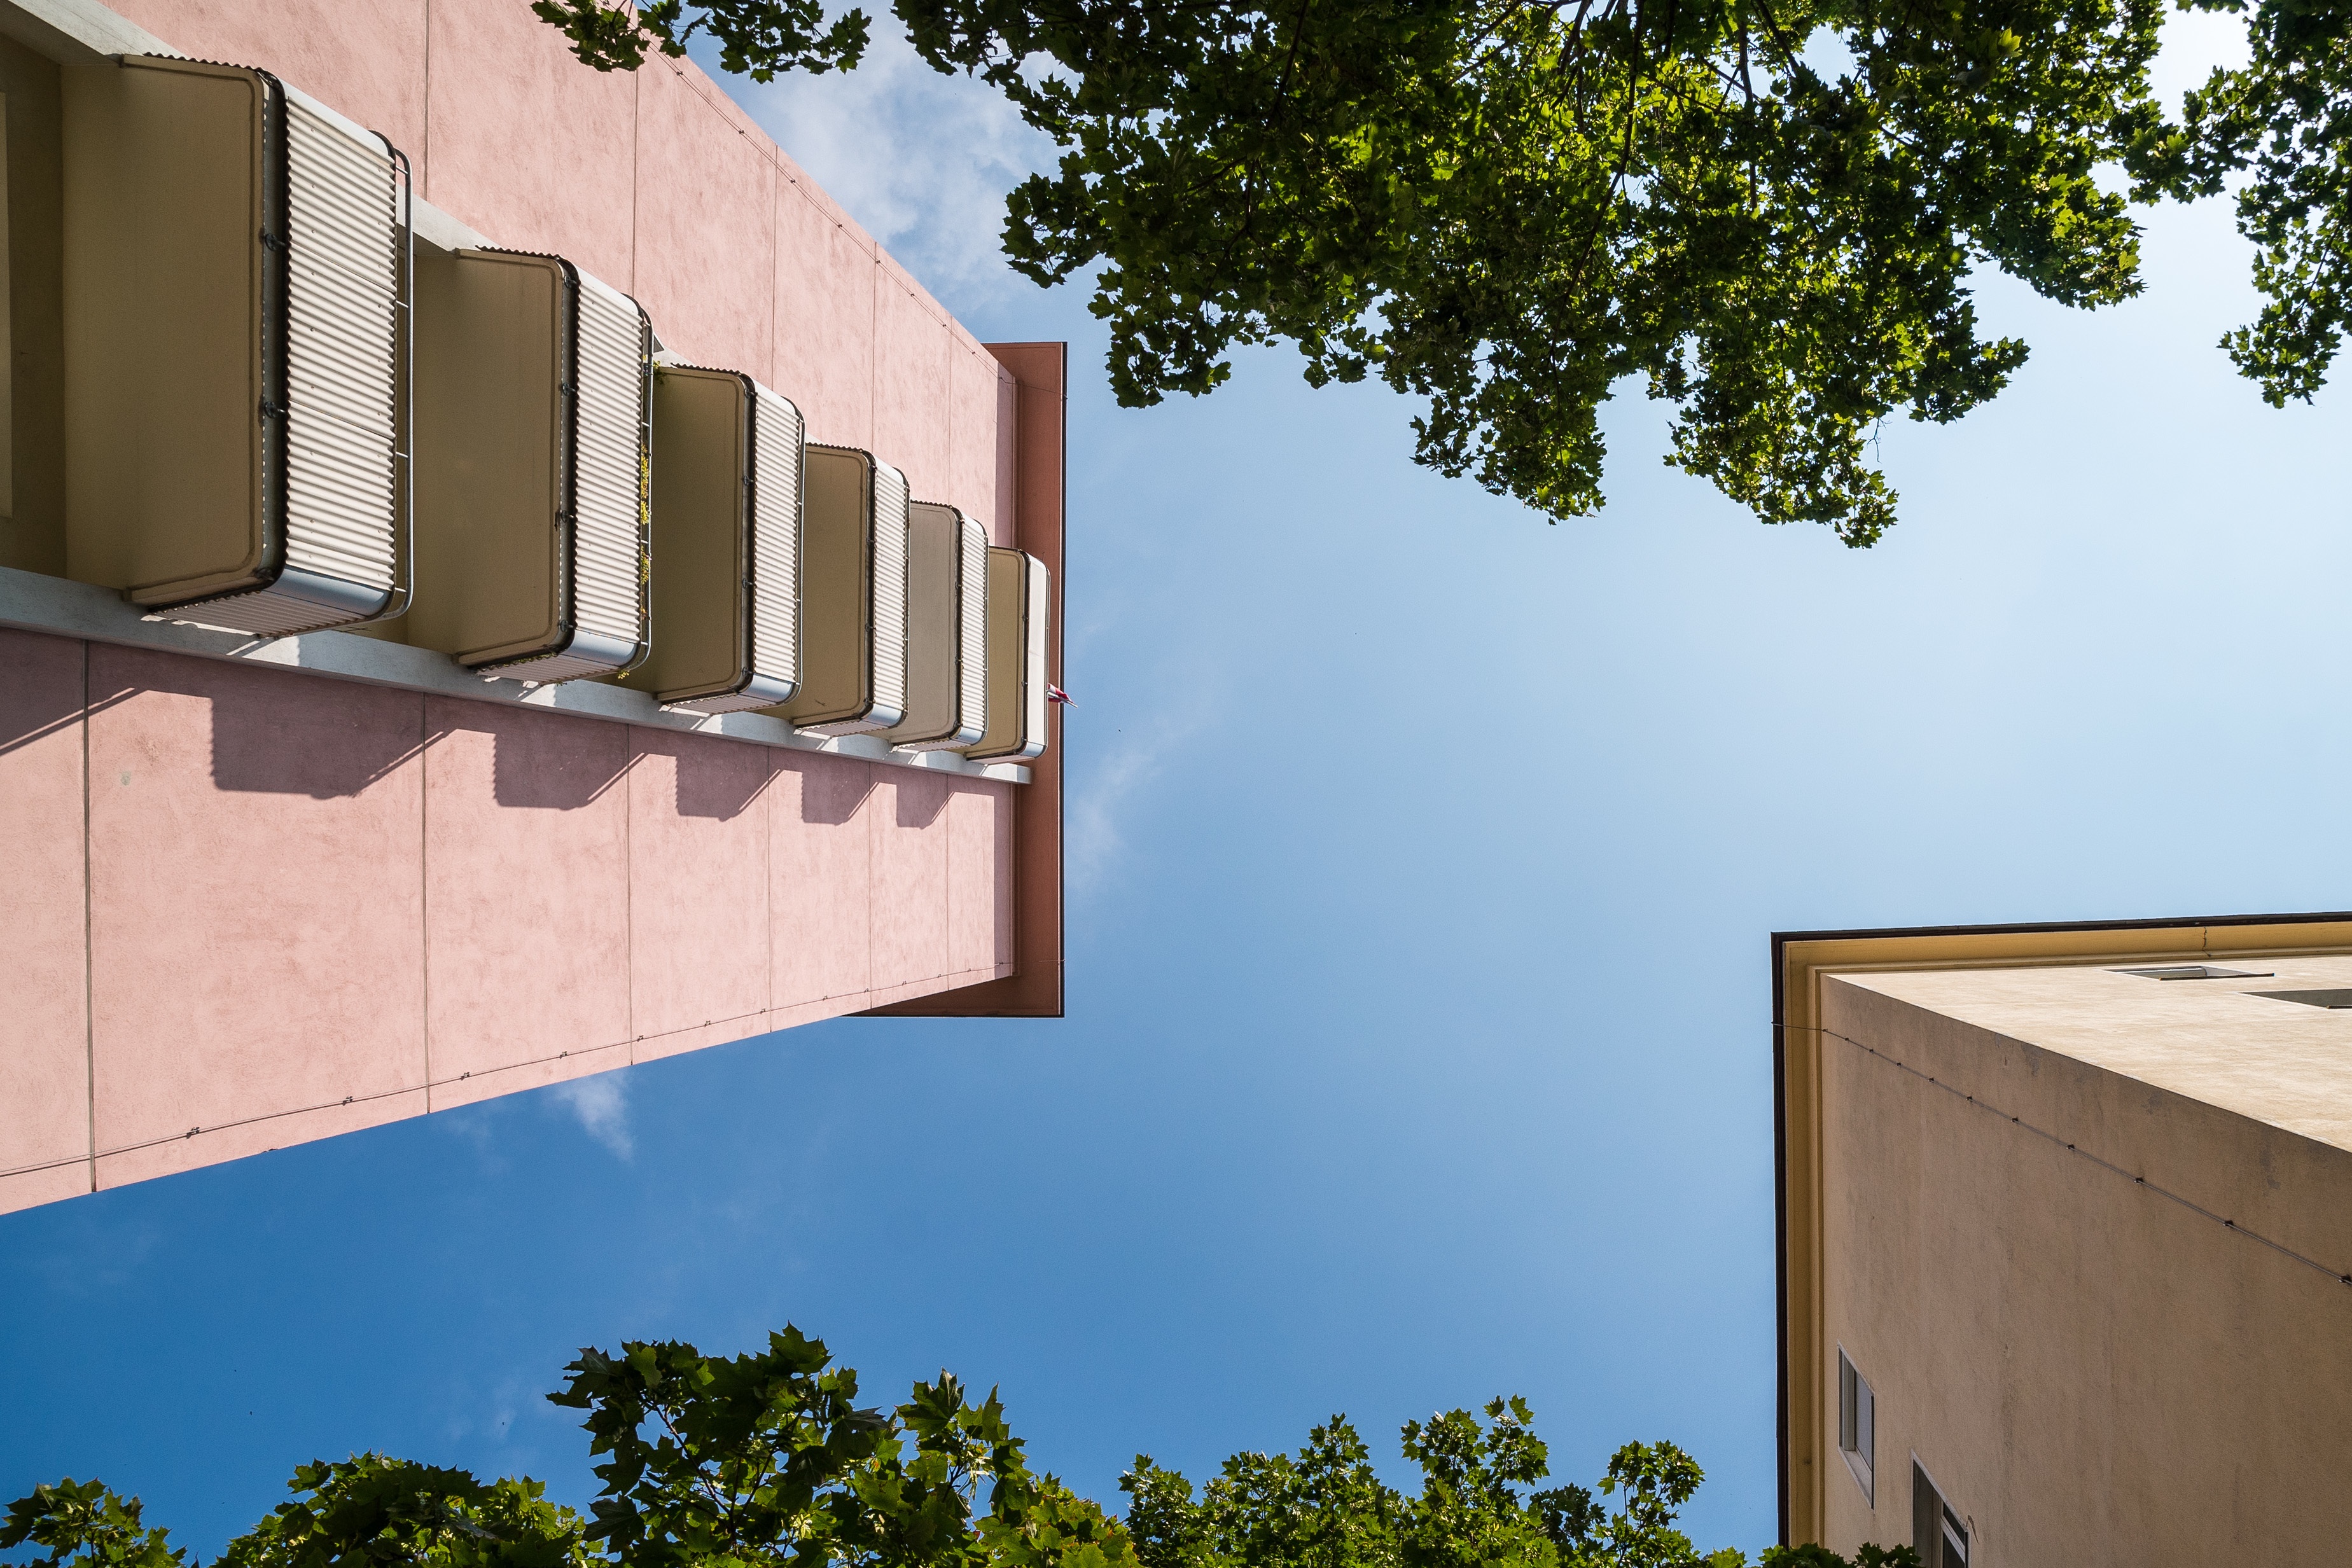
architecture, villa, house, building, home, wall, balcony, facade, professional, apartment, estate, neighbourhood, urban area